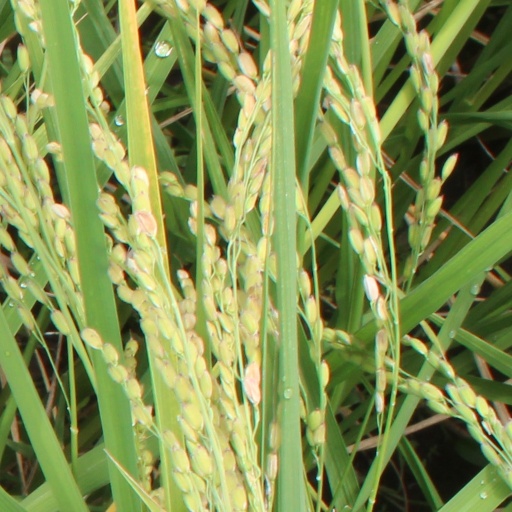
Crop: rice